The Ebony Horse

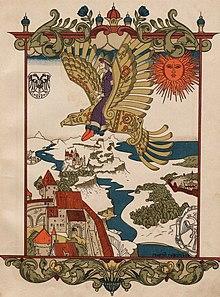
The Prince flies on the wings of the fabulous wooden eagle over the wintry kingdoms. Illustration by Heorhiy Narbut (1909).

The tale type is known in Russia and Slavic-speaking regions as "" ("The Wooden Eagle (Dove)"), after the creation that appears in the story: a wooden eagle. Professor Jack Haney stated that the tale type was "widely collected" in Russia.